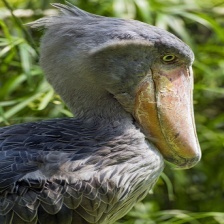
Species: SHOEBILL
Scientific name: BALAENICEPS REX